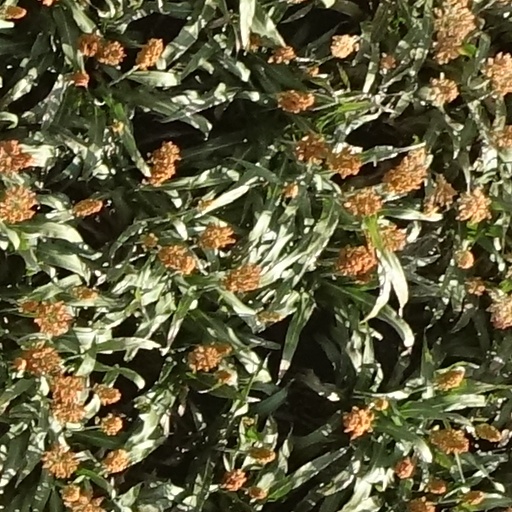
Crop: sorghum